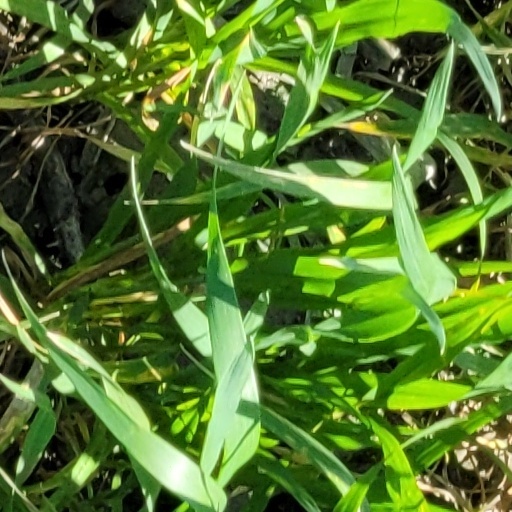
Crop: wheat